Askeptosaurus

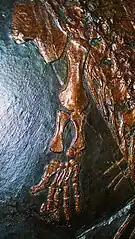

The pectoral (shoulder) girdle includes an interclavicle, clavicles, scapulae, and coracoids. The scapula and coracoid are broad and rounded, connecting to form a laterally-oriented glenoid (shoulder socket). The interclavicle is arrow-shaped, with a very long rear shaft and small lateral projections overlapping the clavicles. The clavicles are curved and slender, connecting the interclavicle to the scapulae. The humerus (forearm) was large and twisted. Its joint surfaces were poorly-defined apart from an ectepicondylar groove near the elbow and a small deltopectoral crest near the shoulder. The radius and ulna of the lower arm are smaller bones with a straight and simple form. The radius is slender and tubular, unlike the broader radius of thalattosauroids. The ulna lacks an olecranon process and has a distinct hourglass-shaped form with a constricted shaft. The wrist has six to seven carpal bones including an intermedium, ulnare, and four small distal carpals. The middle three metacarpals of the manus (hand) are slender, metacarpal V is slightly thicker, and metacarpal I is short and massive. The digits are fairly short, with small claws. There is some intraspecific (within-species) variation in the manus, with specimen PIMUZ T 4846 having an extra carpal in the wrist and an extra joint in the third finger, relative to MSNM V456.